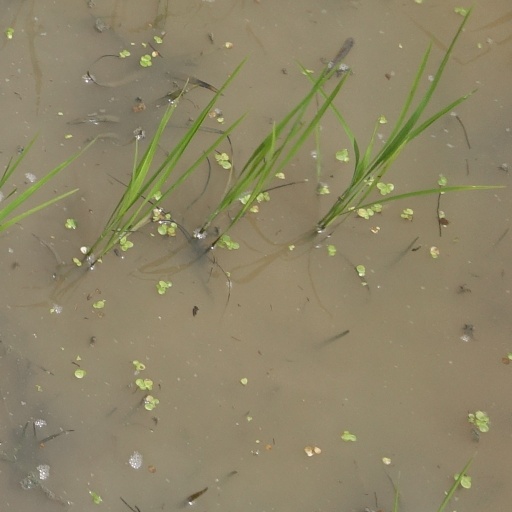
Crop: rice